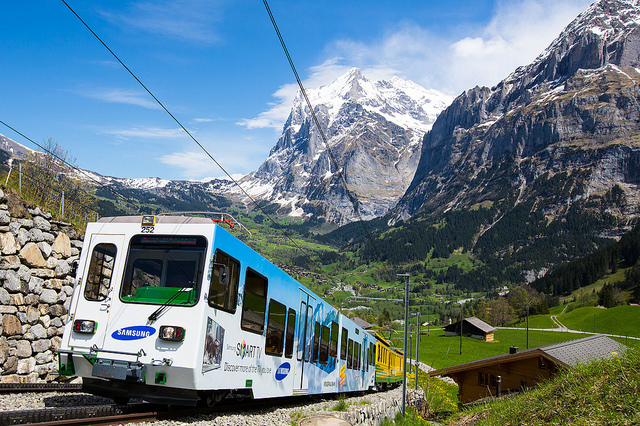
user: Given an image and a question. Answer the question in a short answer. Question: Where in the world are there big mountains? Short Answer:
assistant: switzerland